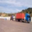
Label: truck